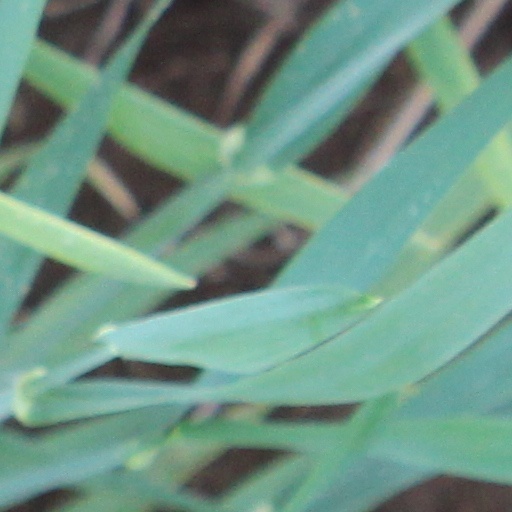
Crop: wheat